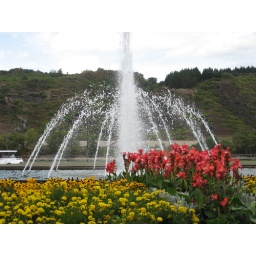
Beautiful flowers and fountain by the river